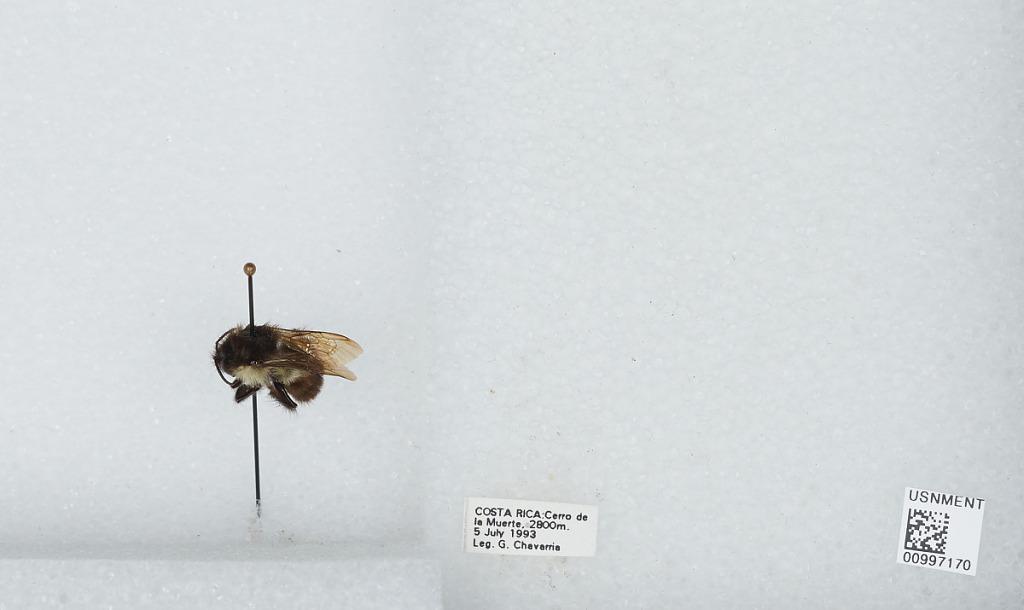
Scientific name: Bombus (Pyrobombus) ephippiatus (Say)
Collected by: G. Chavarria
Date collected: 1993-7-5
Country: Costa Rica
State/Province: San Jose
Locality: Cerro de la Muerte
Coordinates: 9.5583, -83.7239